List of Ivor Novello Award winners and nominees (2010s–2020s)

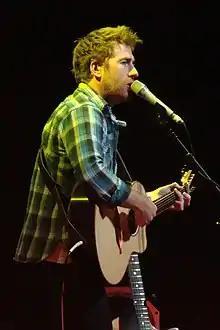
Jamie Lawson won Best Song, Musically and Lyrically.

The 61st Ivor Novello Awards took place on May 19, 2016 at the Grosvenor House, Park Lane, London.